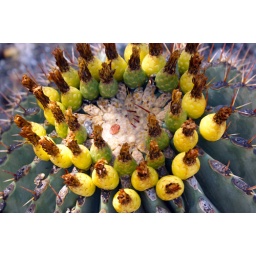
A cactus with yellow fruit at The Living Desert Zoo &amp;amp; Gardens in Palm Desert, California.